Brian Norton (tennis)

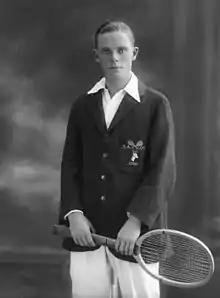

Brian Ivan Cobb Norton (10 October 1899 – 16 July 1956), nicknamed "Babe", was a South African tennis player. He was born in Cape Colony and died in Santa Clara, California. At Wimbledon 1921, Norton beat Frank Hunter and Manuel Alonso Areizaga, before having two championship points in the Challenge Round against Bill Tilden but losing in five sets. Norton is one of only two men to hold championship point in a Grand Slam men's singles final and yet not win a title (the other is Guillermo Coria at the 2004 French Open. Norton won the 1923 U.S. National Championships doubles, alongside Tilden. In the singles that year, Norton beat R. Norris Williams in a five-set quarterfinal, then lost to Tilden in the semifinals.